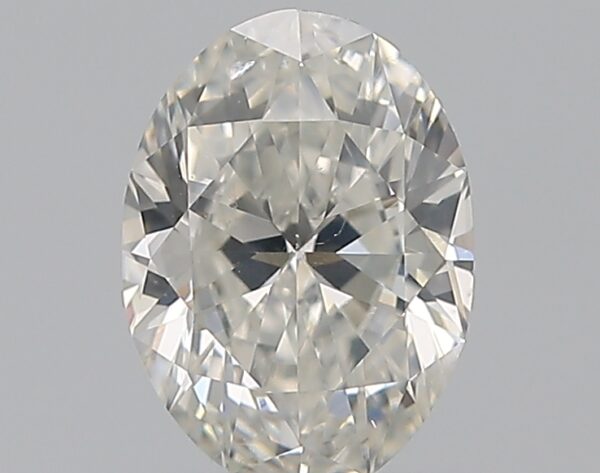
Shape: oval
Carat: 0.8
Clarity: SI1
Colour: H
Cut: EX
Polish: EX
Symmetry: VG
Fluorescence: N
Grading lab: GIA
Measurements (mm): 7.17 x 5.17 x 3.21